Mansfield, Texas

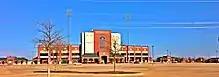
Vernon Newsom Stadium

The Mansfield Independent School District includes all portions of Mansfield in Tarrant and Johnson counties. The portion in Ellis County is zoned to the Midlothian Independent School District.